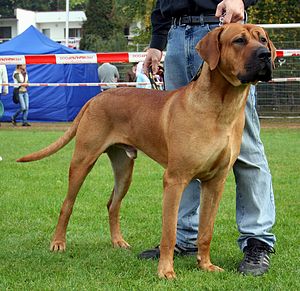
Tosa
Tosa er en hunderace af japansk oprindelse. Den blev opdrættet i Tosa som kamphund. Det bliver den stadig brugt til i ulovlige hundekampe verden over. Racen er forbudt i Danmark.